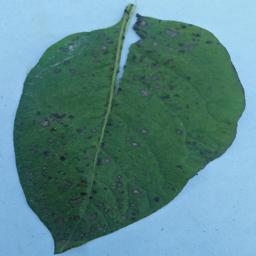
Etiqueta: Tizon_Temprano